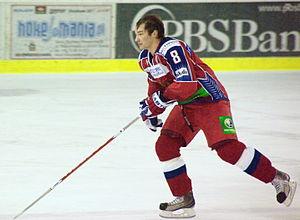
Marat Natfoulovitch Kalimouline - en russe : Марат Натфулович Калимулин et en anglais : Marat Kalimulin - est un joueur professionnel russe de hockey sur glace. Il est d'origine tatare. Il évolue au poste de défenseur.